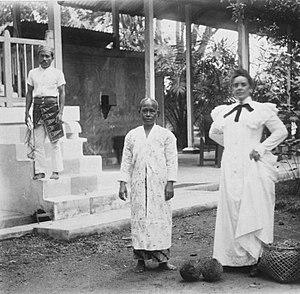
Le durian ou durion, Durio zibethinus est un arbre tropical à feuillage persistant de la famille des Bombacaceae ou des Malvaceae qui produit des fruits comestibles.